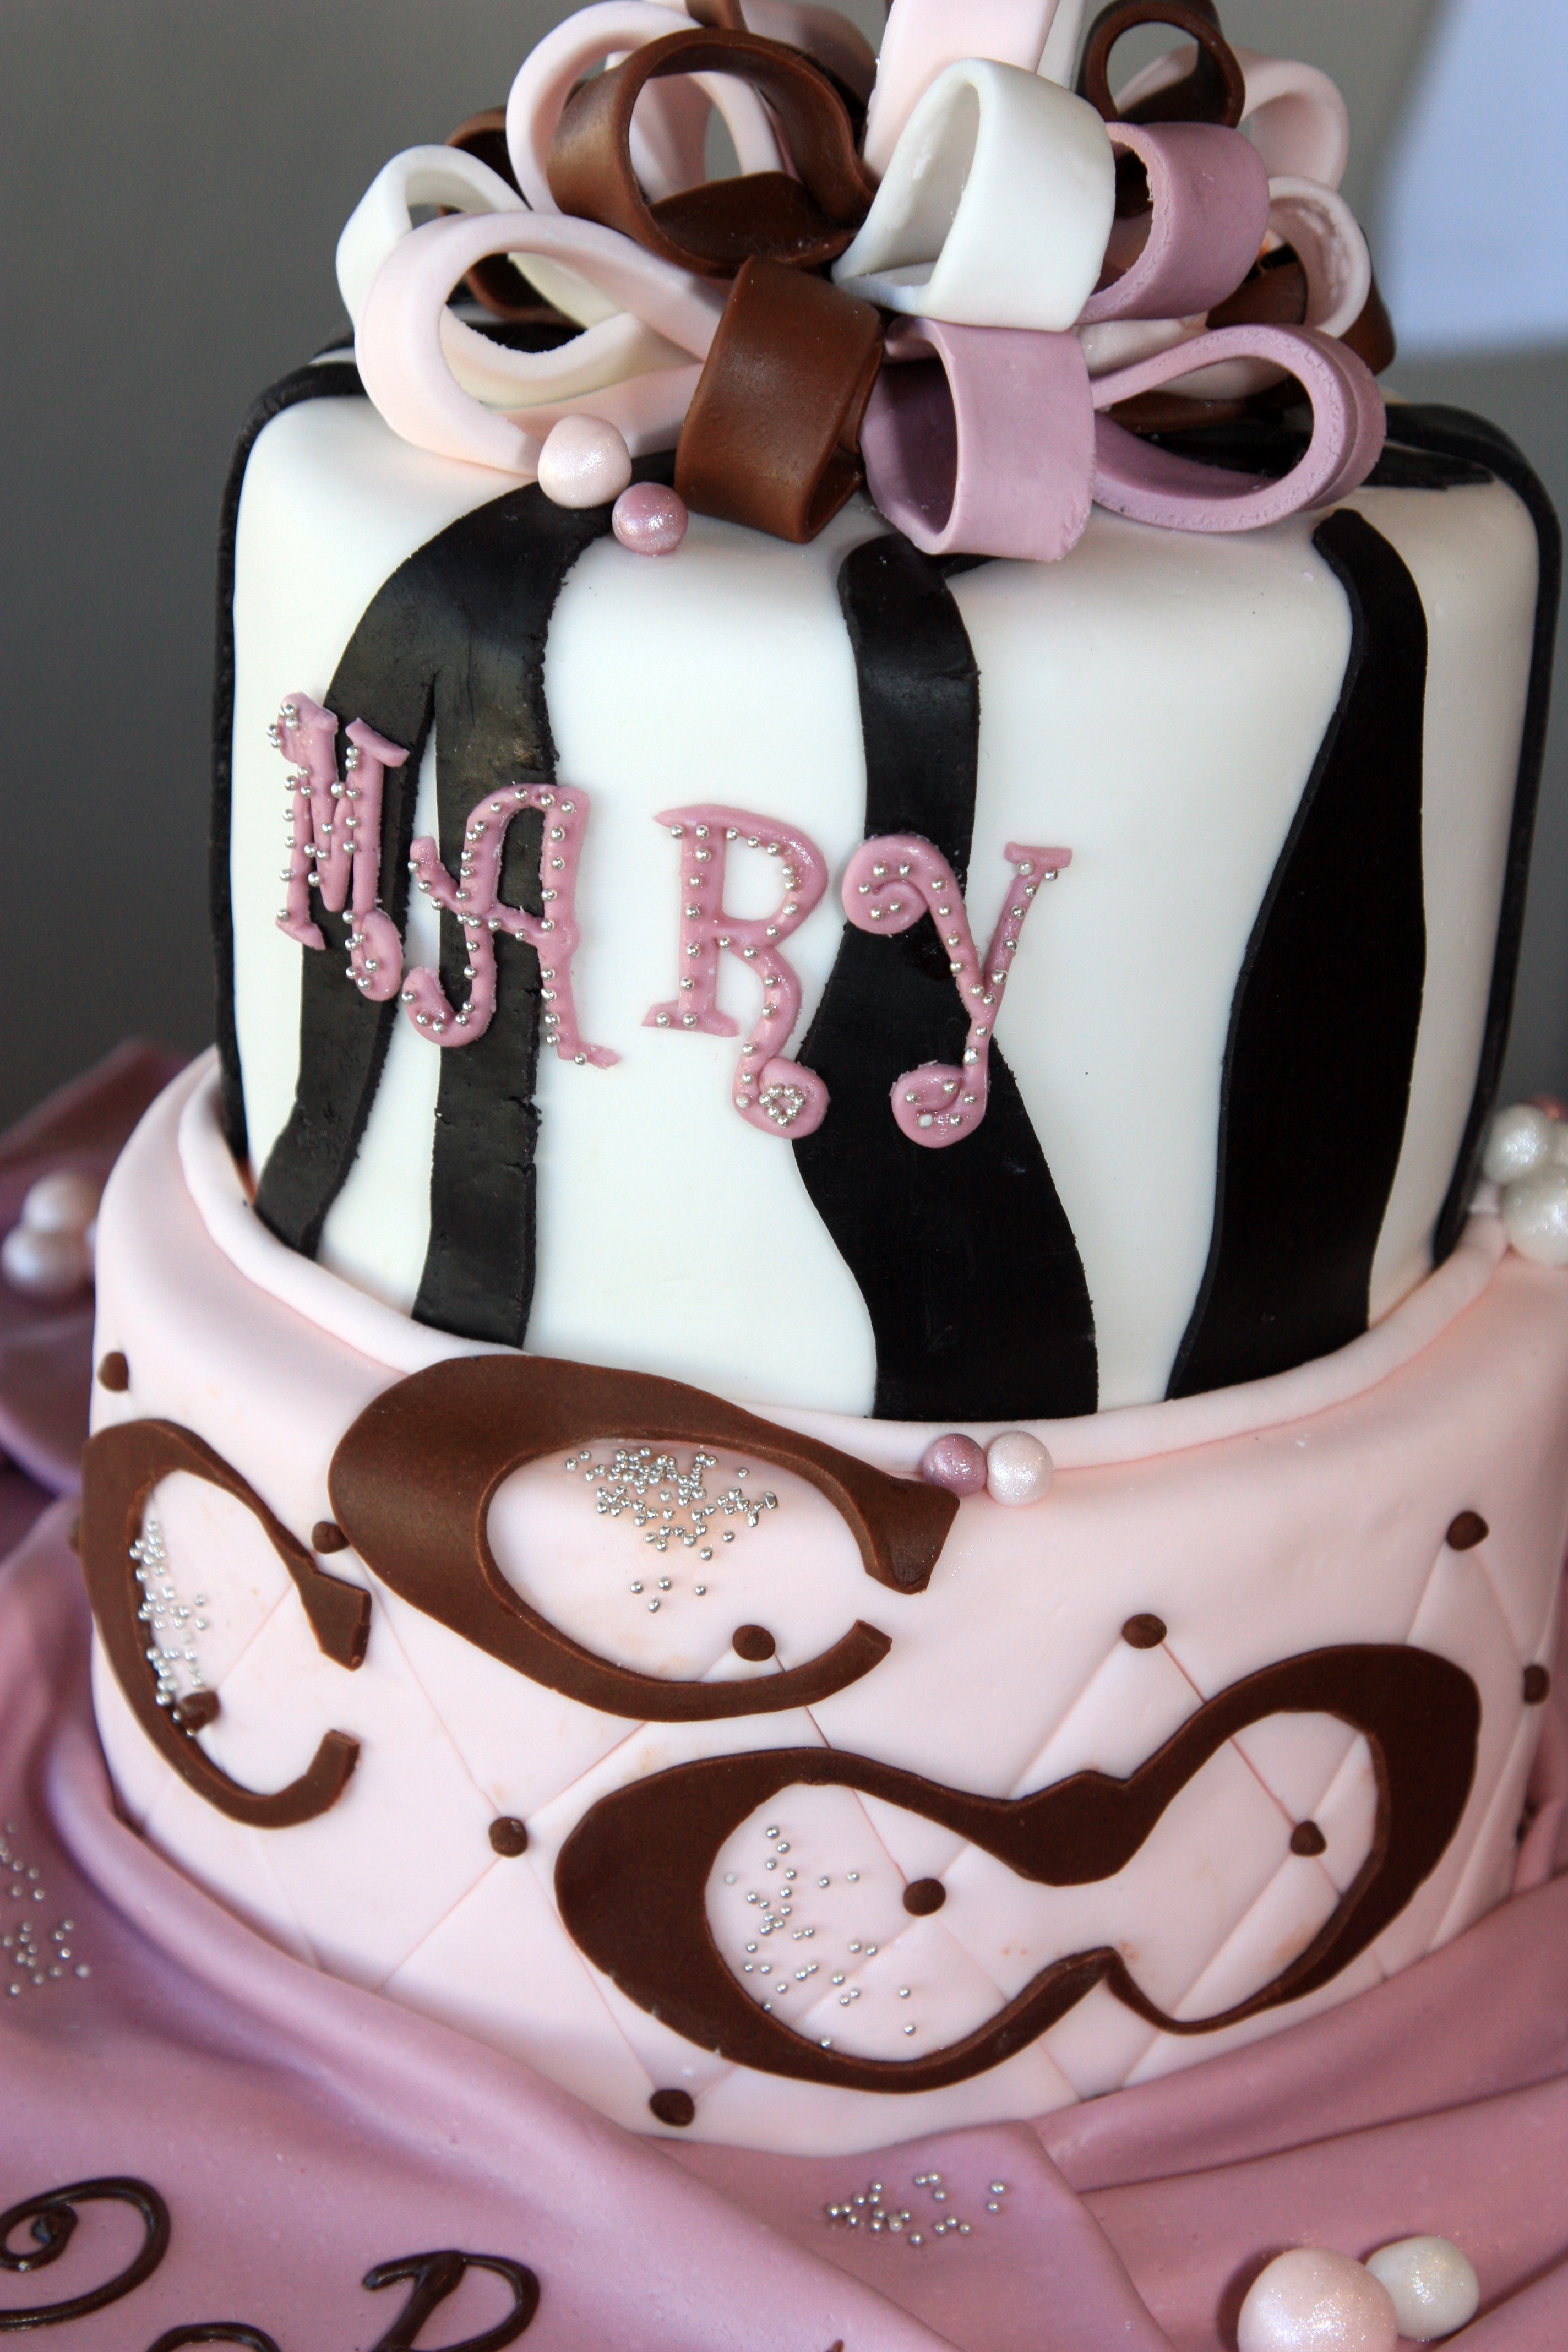
white, food, black, pink, dessert, cuisine, cake, birthday cake, sweets, baked goods, wedding cake, sugar paste, cake decorating